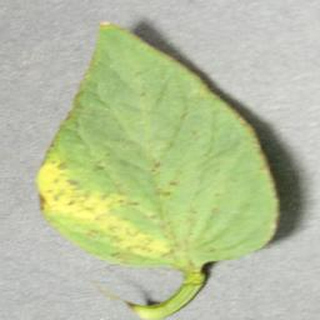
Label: tomato_yellow_leaf_curl_virus